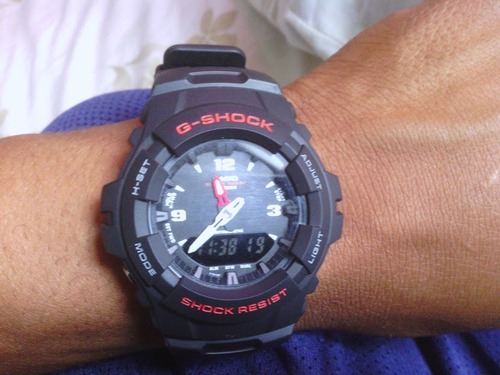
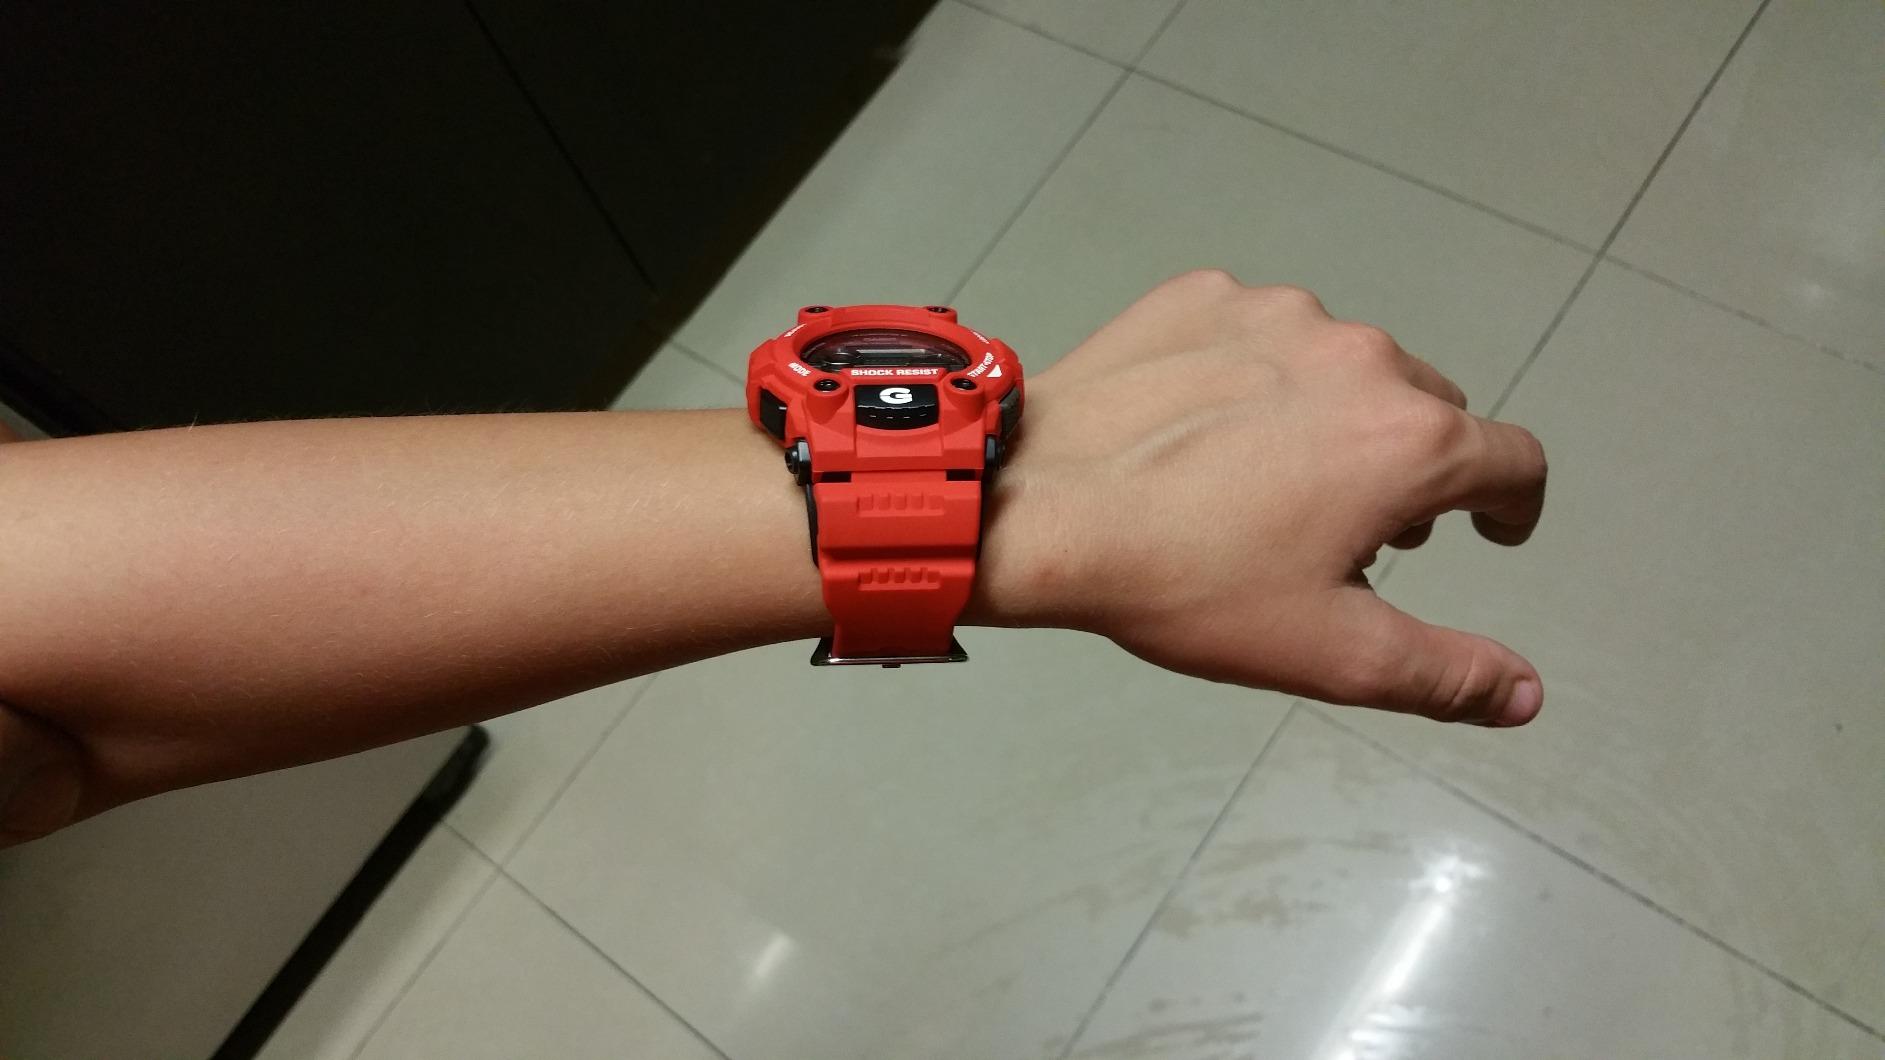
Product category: accessories_watch
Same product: no